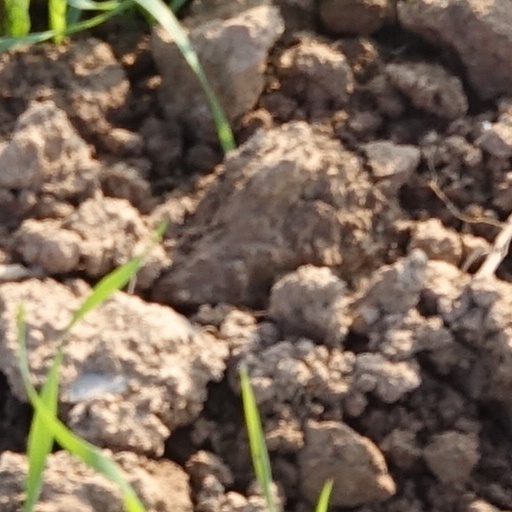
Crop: wheat